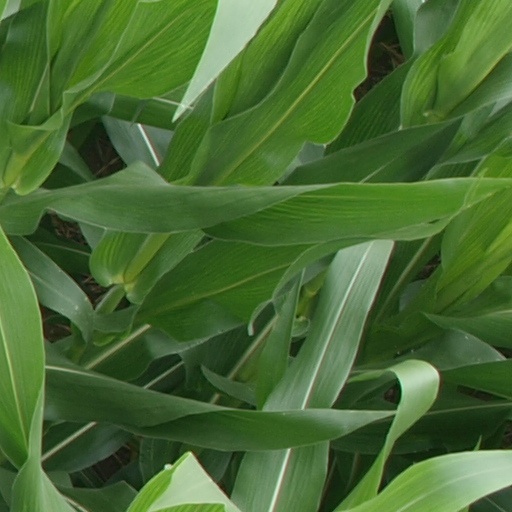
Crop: maize; corn